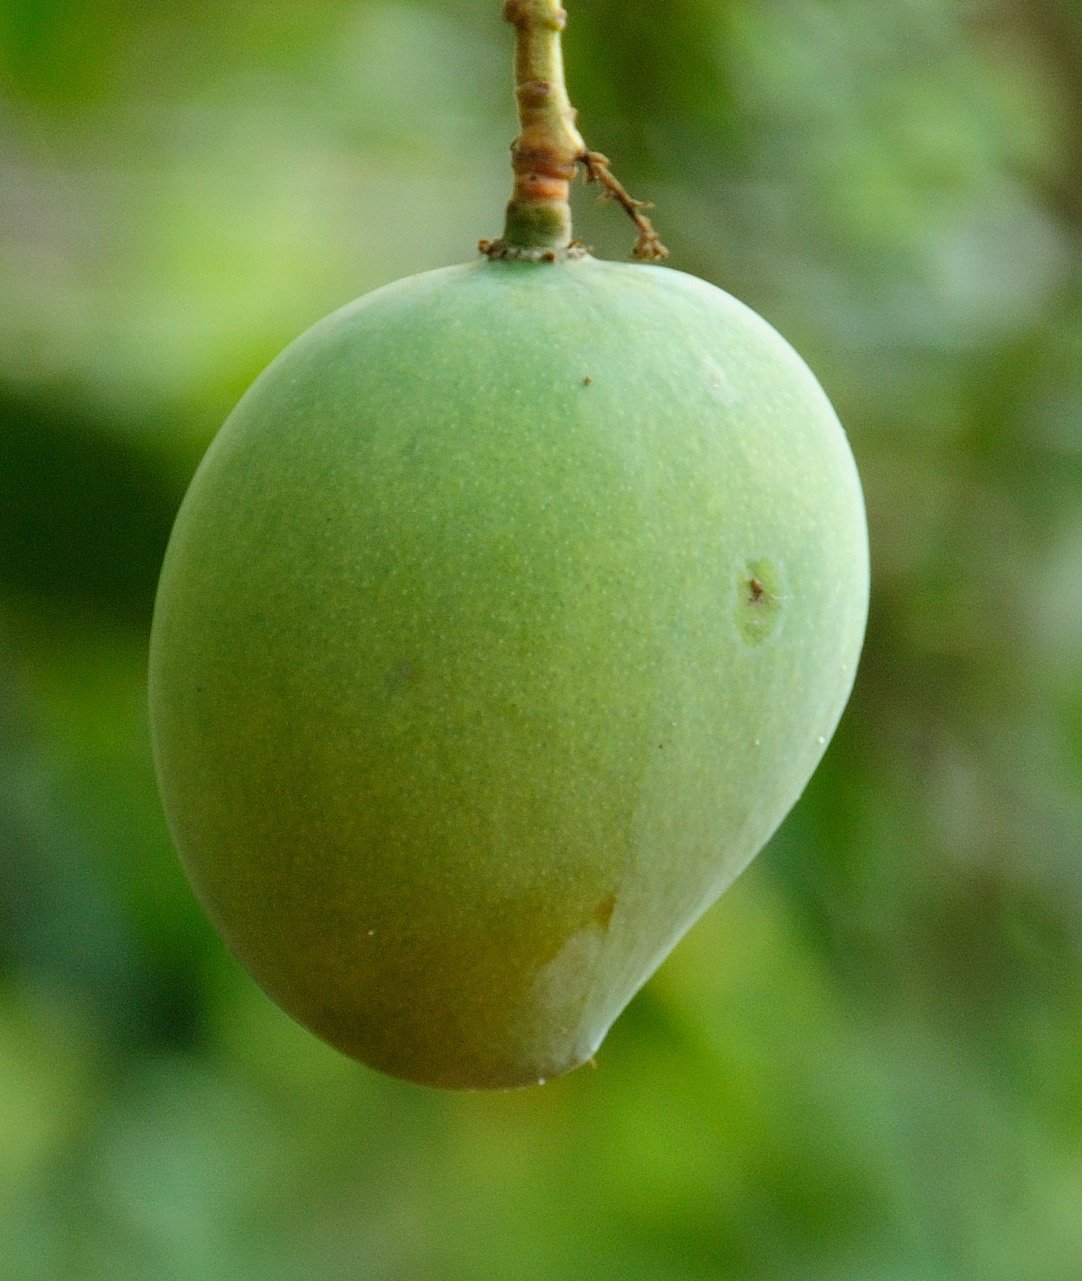
Label: Mango